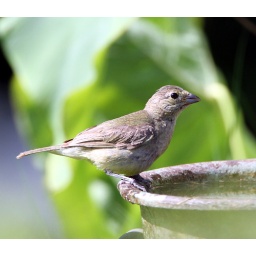
Debra C.'s juvenile spent some time admiring itself in the water before getting a drink and flying off